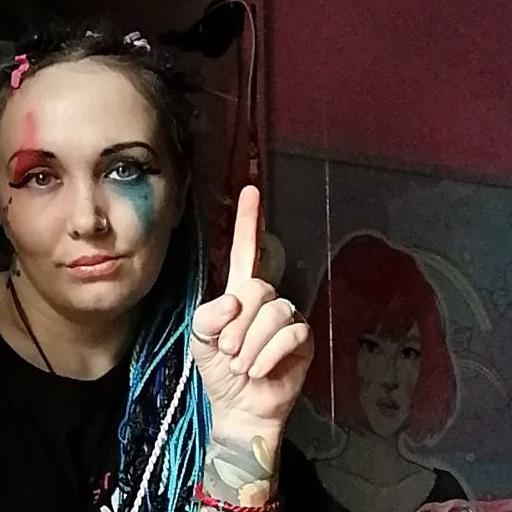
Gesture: one